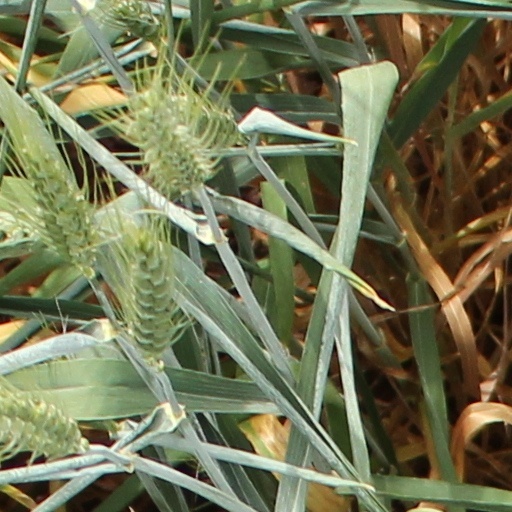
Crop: wheat